Argyll

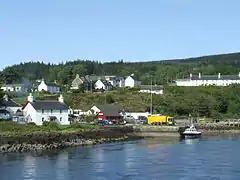
Lochaline on Morvern

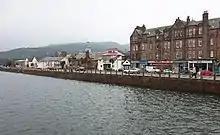
Campbeltown

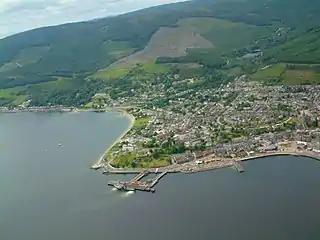
Dunoon

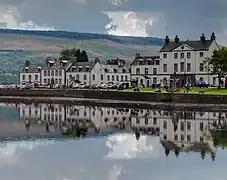
Inveraray

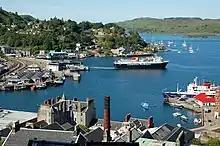
Oban

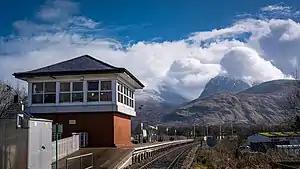
Banavie train station, with Ben Nevis in the distance

The West Highland railway runs through the far north of the county, stopping at Locheilside, Loch Eil Outward Bound, Corpach and Banavie, before carrying on to Mallaig in Inverness-shire. A branch of the line also goes to Oban, calling at Dalmally, Loch Awe, Falls of Cruachan, Taynuilt and Connel Ferry.